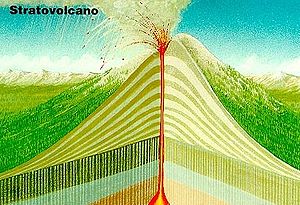
Stratovulkan
Et snit gennem en stratovulkan.
Stratovulkan eller keglevulkan er den mest kendte type af vulkaner. En stratovulkan er opbygget af mange lag af lava. Stratovulkaner er typiske i subduktionszoner, hvor to kontinentalplader støder sammen. Den har mere stejle skråninger og en mere tyktflydende lava end f.eks. skjoldvulkaner. Keglevulkaner har også et meget voldsomt gas-, røg- og askeudslip, som kan være farligt. Eksempelvis dækkede stratovulkanen Vesuv den romerske by Pompeji med aske.